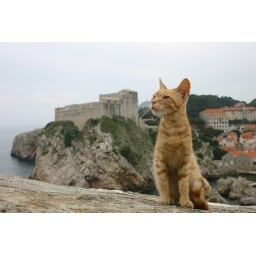
This cat was sitting on one of the upper walls in Dubrovnik, Croatia